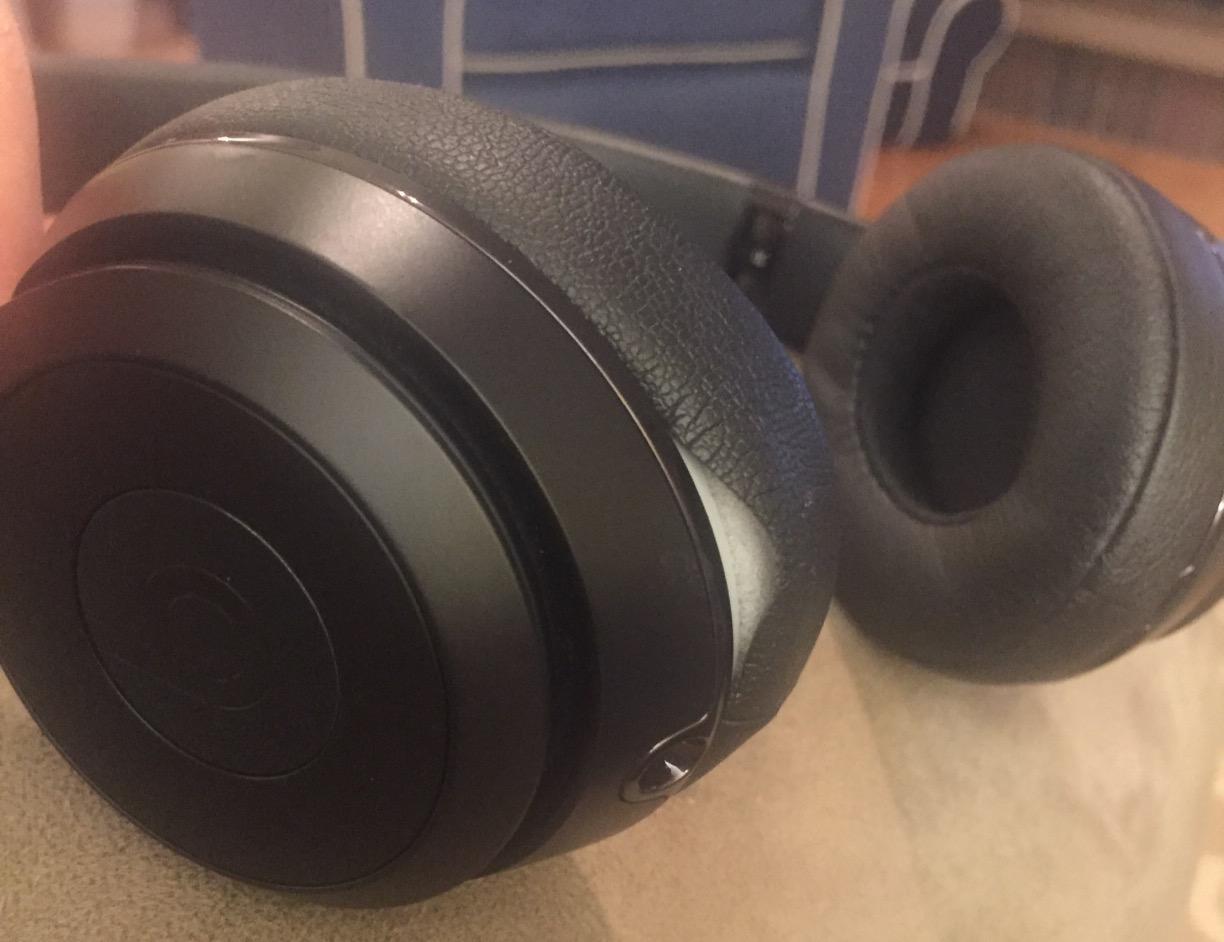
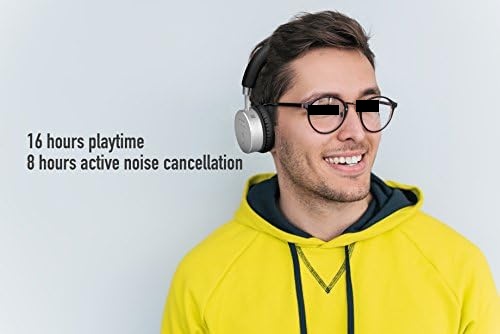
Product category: headphones
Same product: no